Jim Liberman

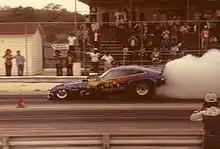
Jungle Jim burnout in Texas, 1976

Russell James Liberman (September 12, 1945 – September 9, 1977) was an American funny car drag racer, nicknamed "Jungle Jim." In 2001, he was named #17 on the list of the Top 50 NHRA drivers of all time. Liberman was known for driving backwards at after doing his burnout.